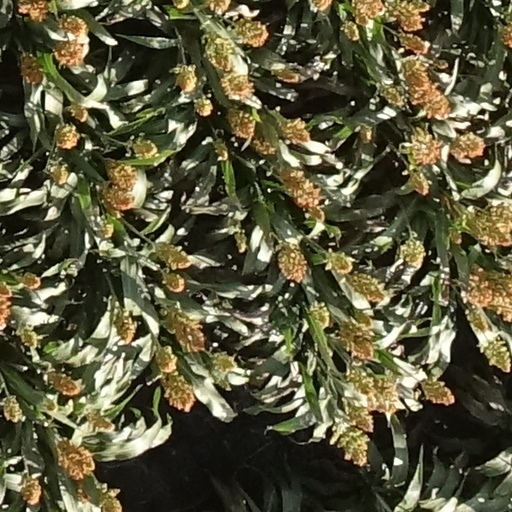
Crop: sorghum